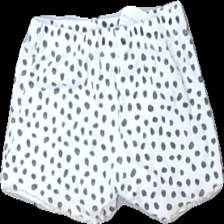
View: back
Type: Shorts
Category: Children
Brand: Kappahl
Colors: White, Black
Material: 100% Cotton
Pattern: Dots
Cut: Cropped
Size: 122
Season: All
Damage: stained
Damage location: bottom center
Damage 2: stained
Damage 2 location: middle center
Price range: <50
Recommended usage: Recycle
Description: cropped shorts with dots